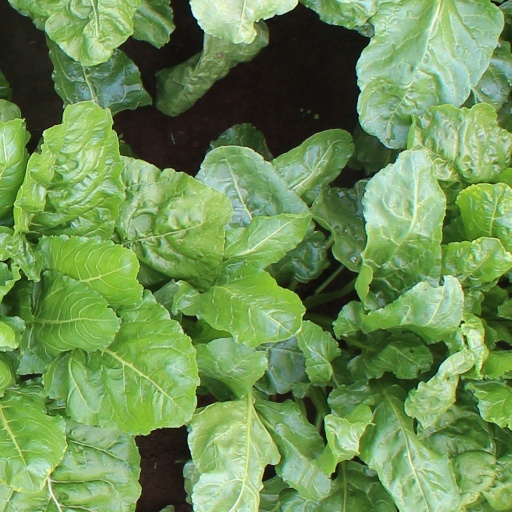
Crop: sugar beet